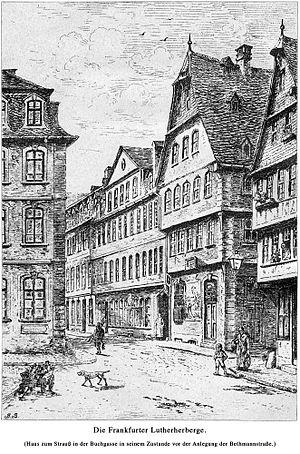
Francfort-sur-le-Main est une ville d’Allemagne, généralement appelée simplement Francfort malgré le risque de confusion avec la ville de Francfort-sur-l'Oder. Située sur la rivière du Main, la ville est avec près de 800 000 habitants, la cinquième ville d'Allemagne par sa population et la plus grande du Land de Hesse. Son aire urbaine appelée Rhin-Main – ou Région métropolitaine de Francfort-sur-le-Main – compte plus de 5,5 millions d'habitants, ce qui en fait la dixième aire urbaine d'Europe, la sixième de l'Union européenne et la seconde d'Allemagne après celle de Cologne-Düsseldorf appelée Rhin-Rhur.